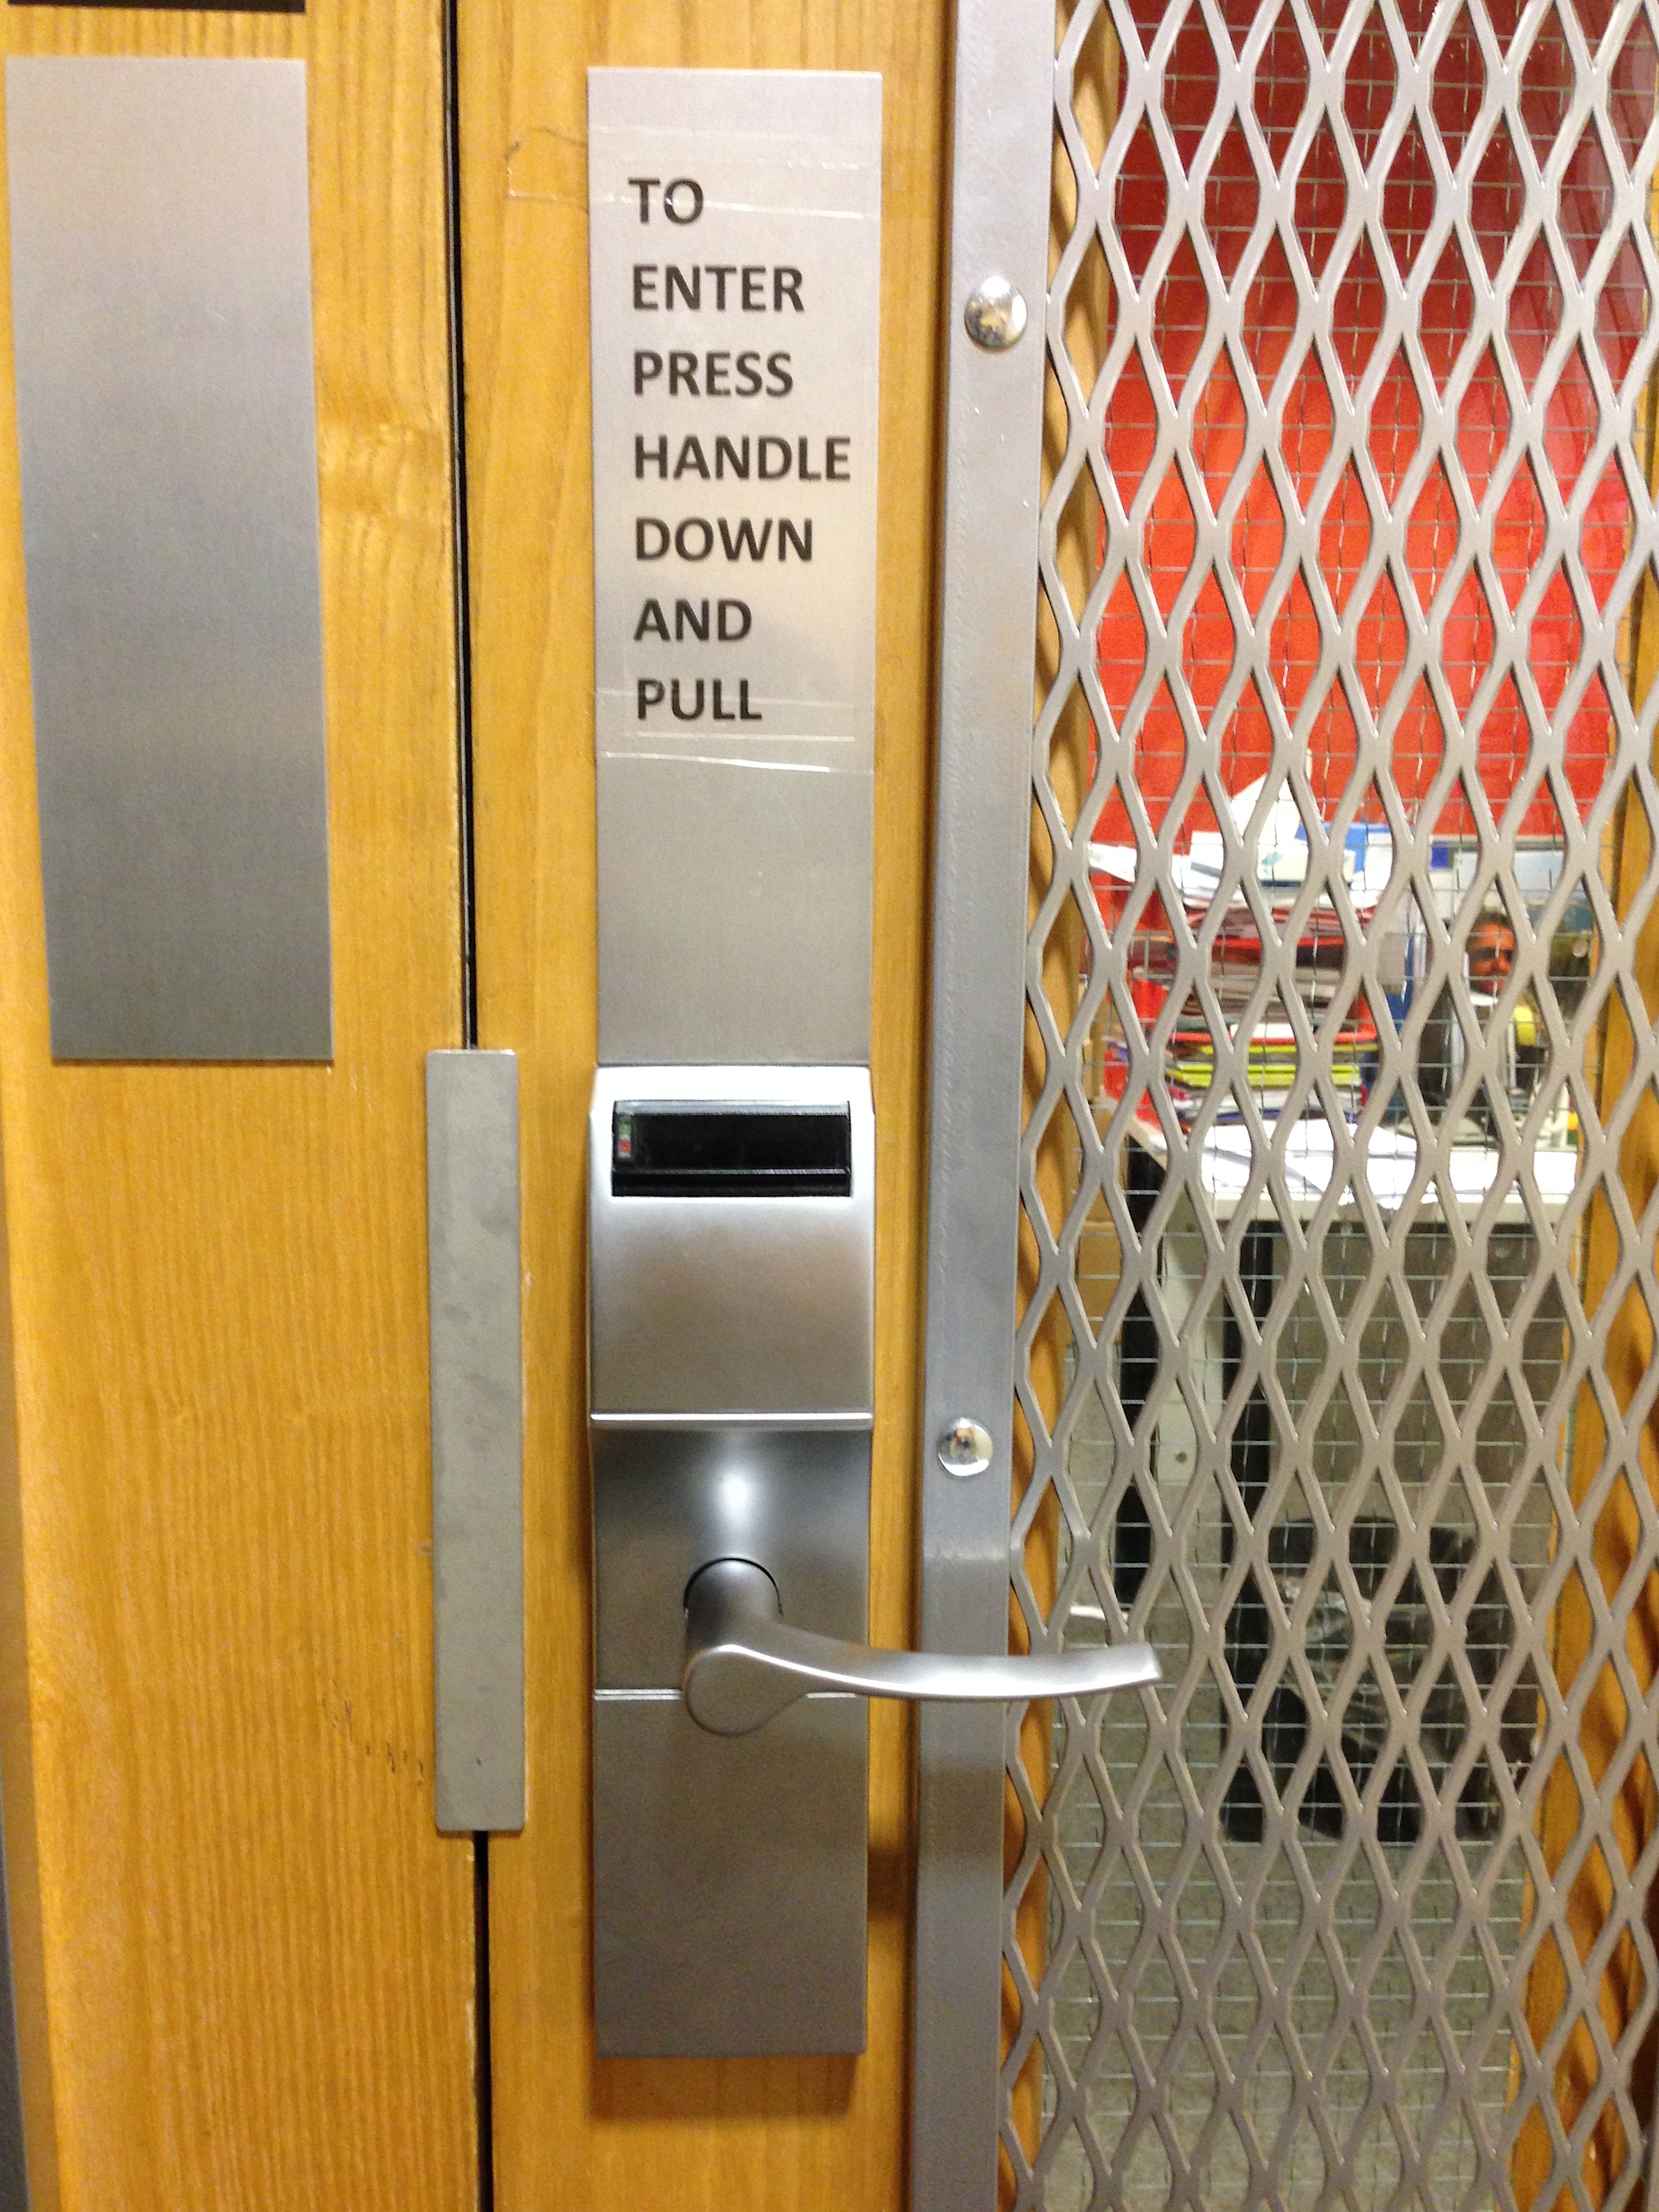
wall, pattern, furniture, room, door, interior design, cool image, design